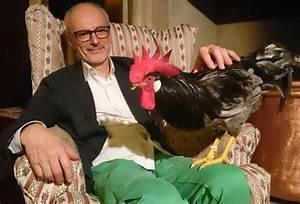
chicken